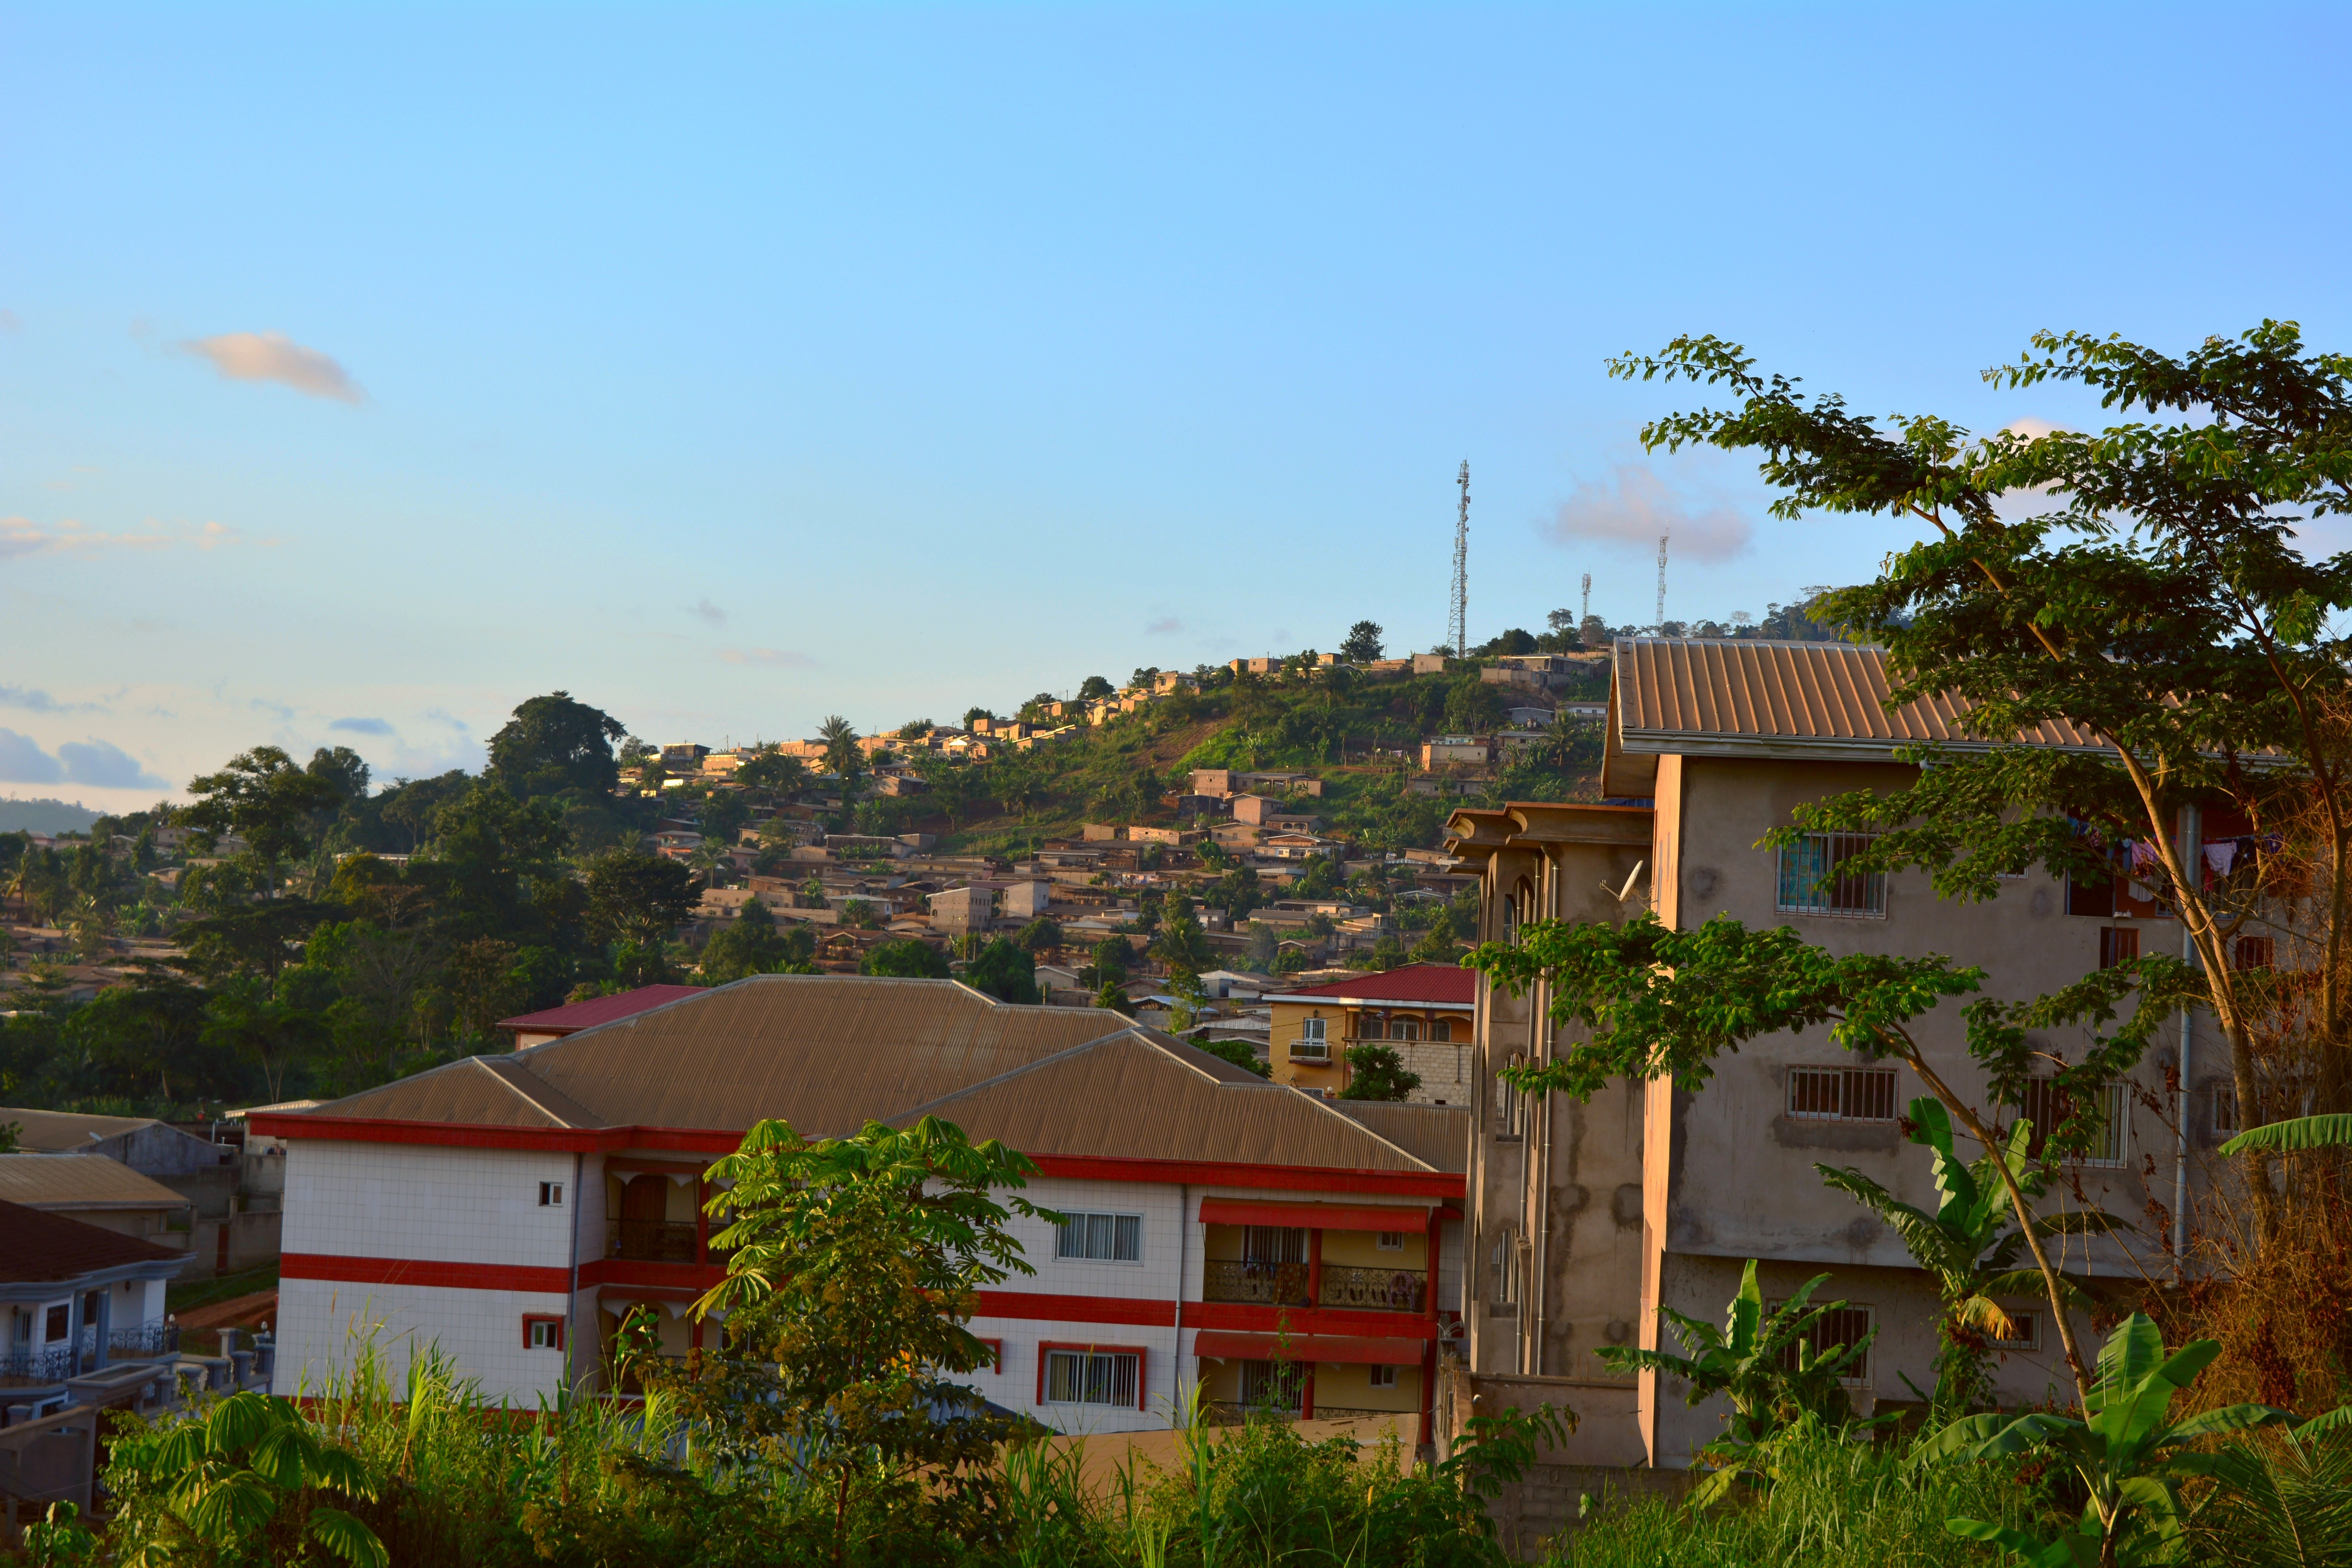
house, town, vacation, village, suburb, resort, estate, neighbourhood, rural area, residential area, human settlement